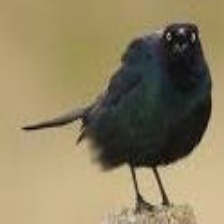
Species: BREWERS BLACKBIRD
Scientific name: EUPHAGUS CYANOCEPHALUS